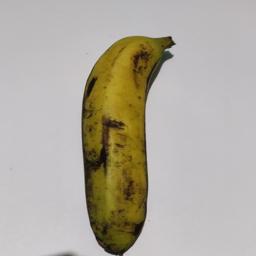
Banana variety: Sagor Kola